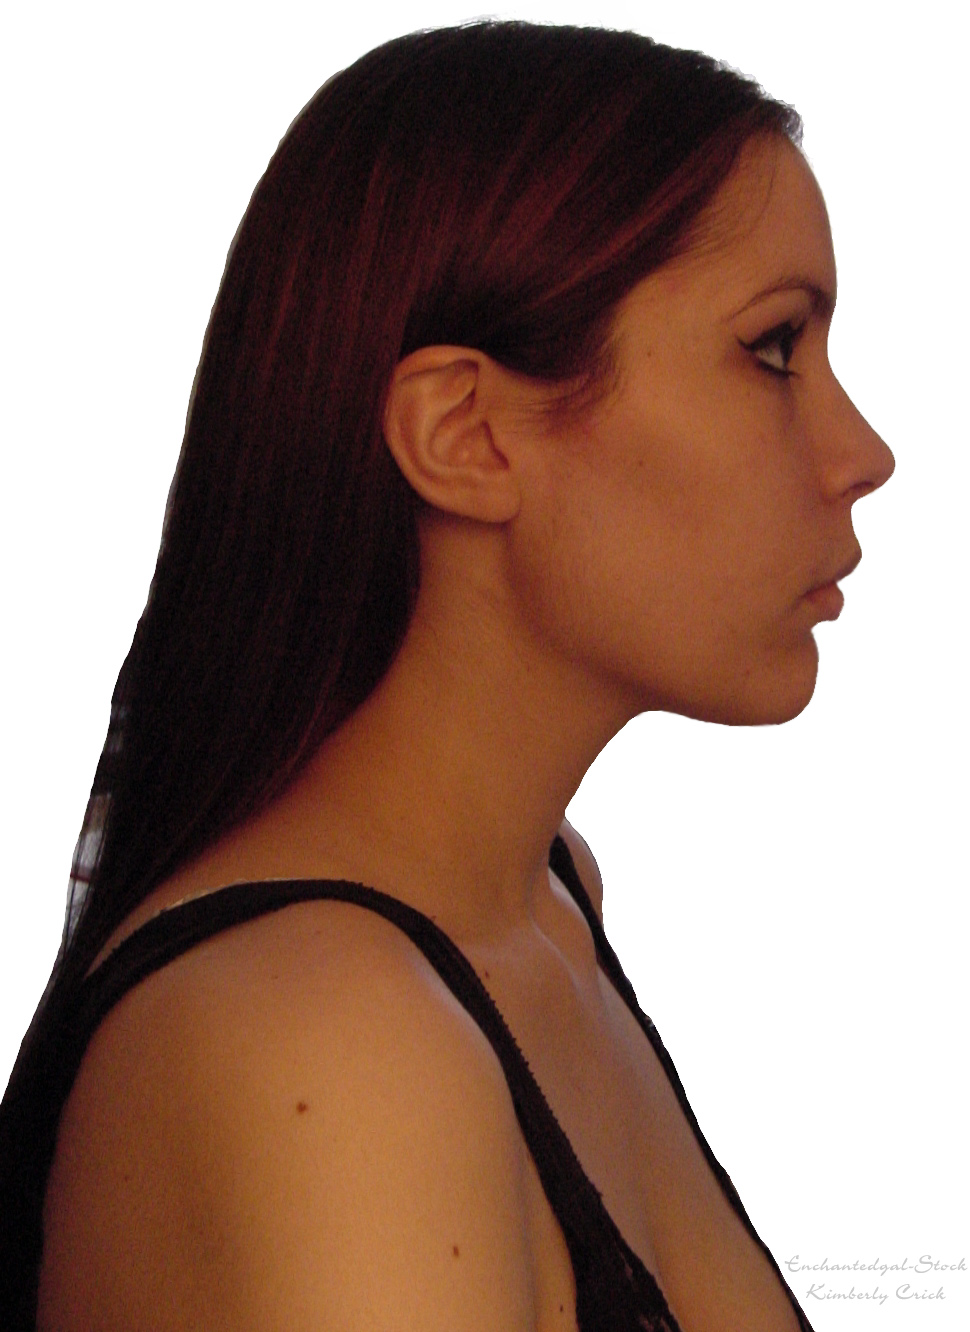
Gender: women